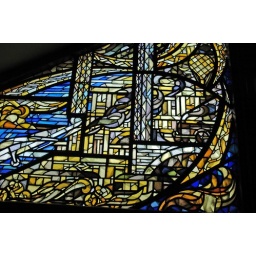
Detail of glass window in the store &amp;quot;De Bijenkorf&amp;quot;, The Hague, Netherlands